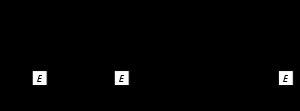
CBC-MAC est l'un des algorithmes pour les codes d'authentification de message. Il est basé sur un chiffrement par bloc utilisé selon un mode d'opération CBC. Ce principe a été formulé en 1985 dans un standard du NIST.